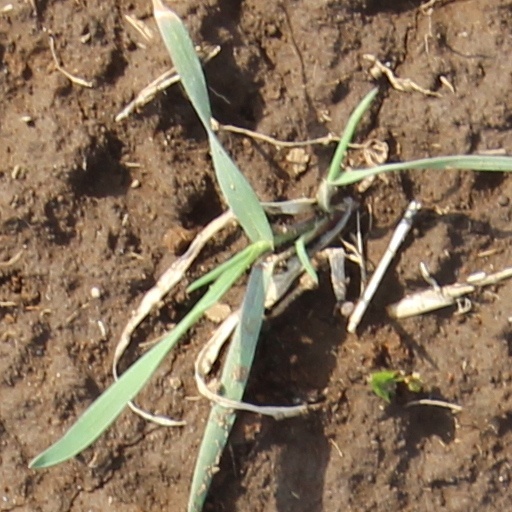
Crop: wheat